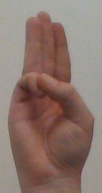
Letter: thaa